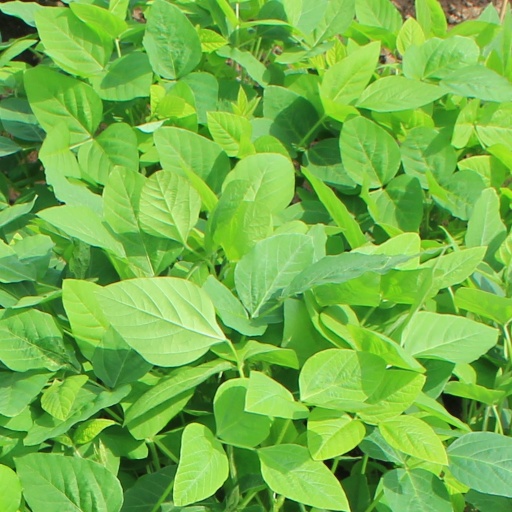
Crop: soybean